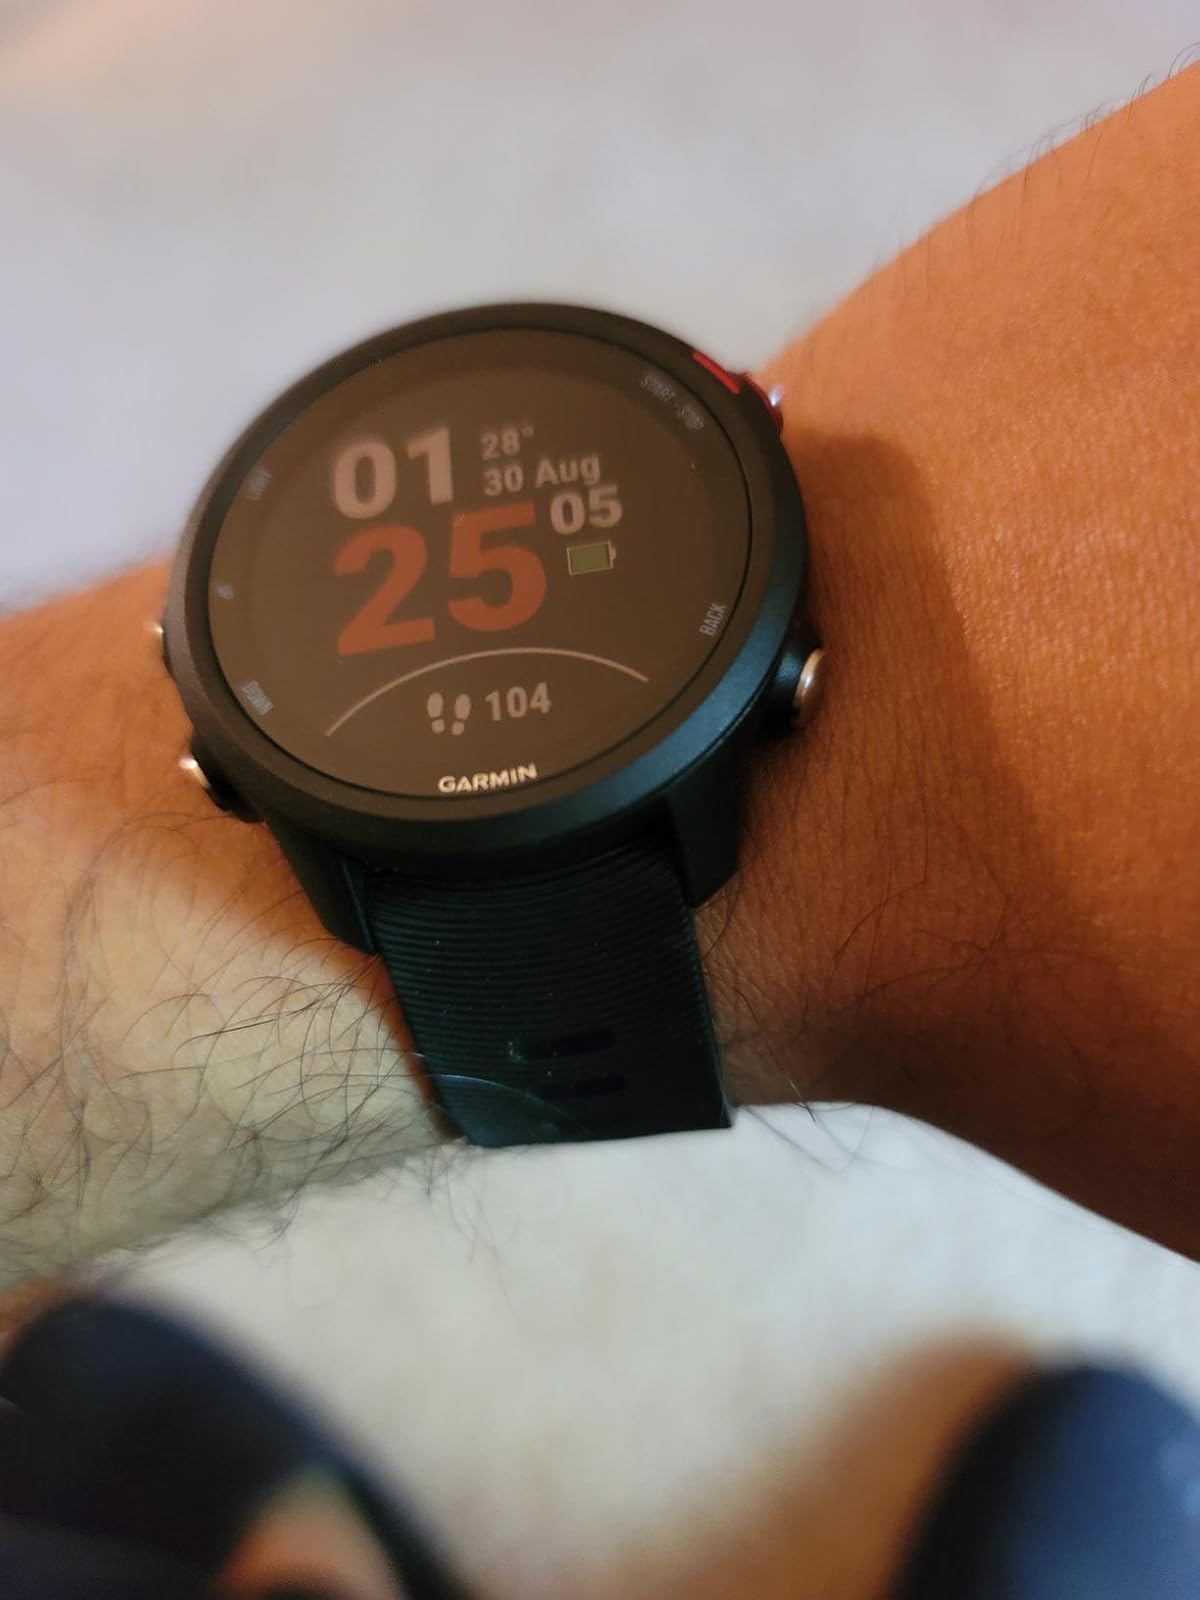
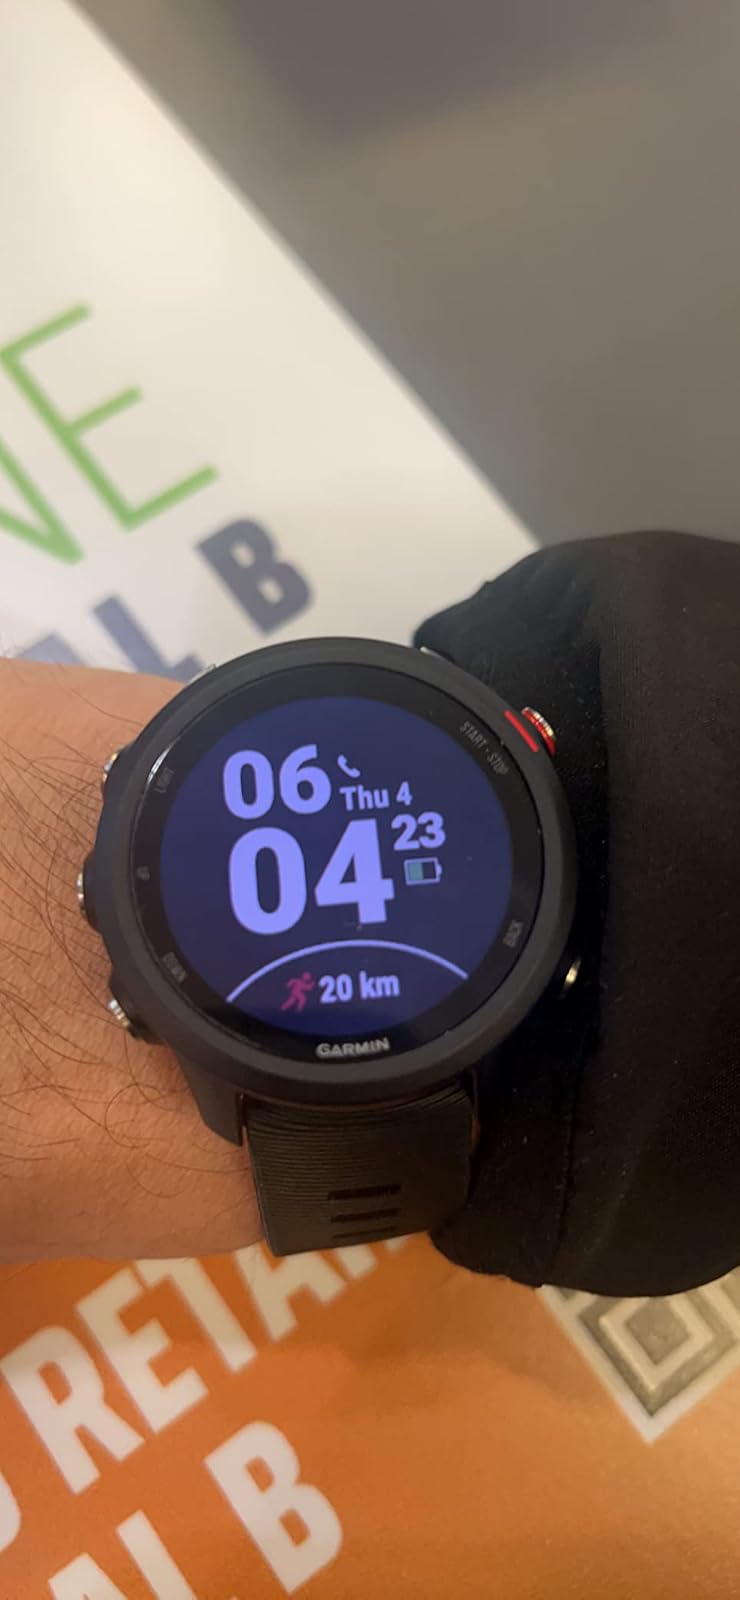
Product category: smartwatch
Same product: yes